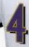
Number: 4